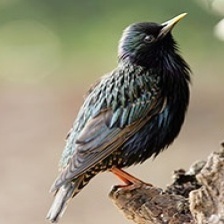
Species: COMMON STARLING
Scientific name: STURNUS VULGARIS